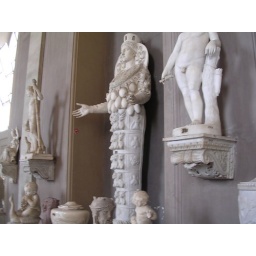
From the Vatican Museum. One little boy thought those were water balloons all over her...